Yamilé Aldama

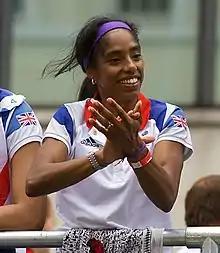
Aldama - 2012 Parade

However, in 2004 the British passport agency refused to push forward her application for a passport. As she moved to Great Britain in November 2001, she would not have been eligible for a passport until November 2004, three months after the Olympics. Aldama instead sought a new country to represent, and after offers from Spain, Italy, and the Czech Republic she instead switched to Sudan.